Jennifer (1978 film)

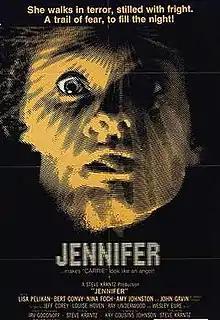
Theatrical release poster

Jennifer is a 1978 American supernatural horror film directed by Brice Mack, starring Lisa Pelikan, Bert Convy, Wesley Eure, Nina Foch, and John Gavin. Its plot follows a young woman who, ostracized by her peers at an elite boarding school, enacts violent revenge via her psychokinetic ability to control snakes.